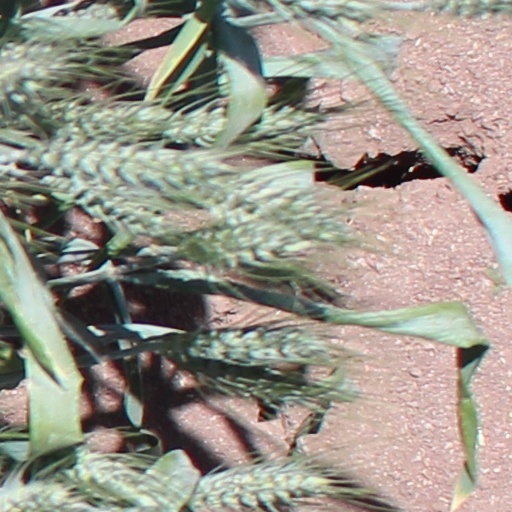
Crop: wheat